Zeppelin LZ 54

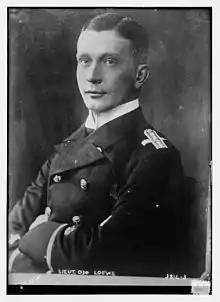
"Kapitänleutnant" Odo Löwe, circa 1915

Commanded by "Kapitänleutnant" Odo Löwe, "L 19" left her Danish base at Tondern at noon on 31 January 1916, one of nine navy Zeppelins to raid England that night. This was part of a new, more aggressive strategy that had been brought to the German Navy with the recent appointment of Reinhard Scheer as its commander-in-chief. The head of German naval airships, "Fregattenkapitän" Peter Strasser, was on board "L 11", leading the attack personally. He had orders to bomb targets of opportunity in central and southern England, reaching Liverpool if possible.